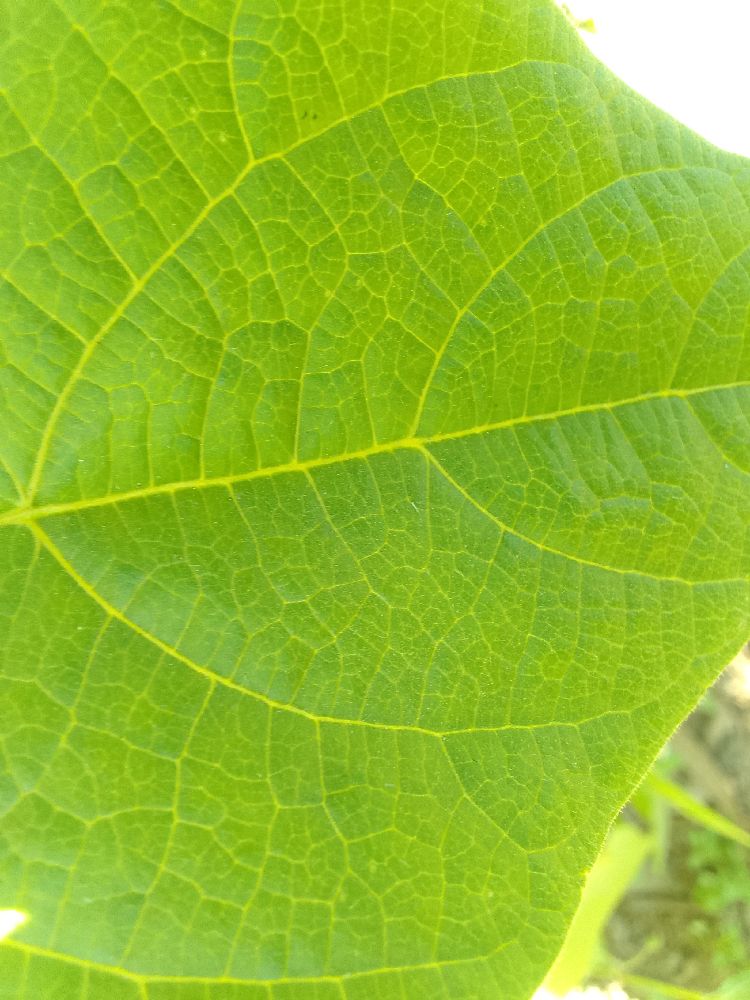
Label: healthy